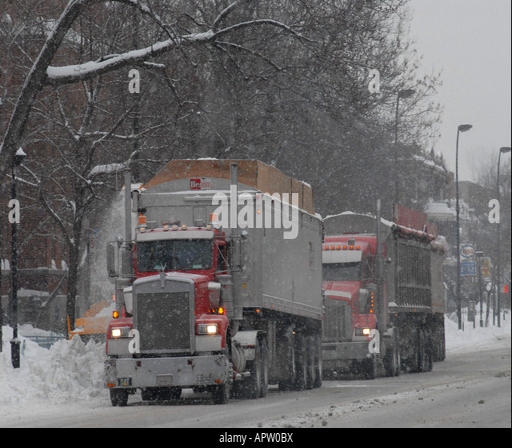
removal after a snow storm